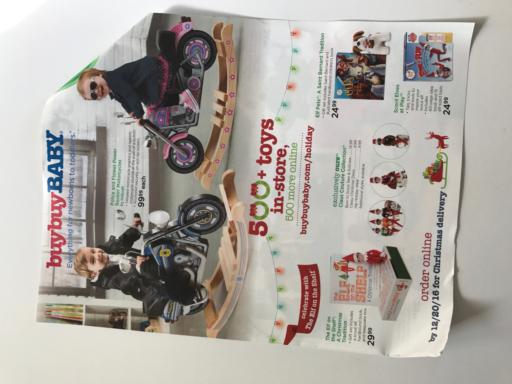
Waste category: paper